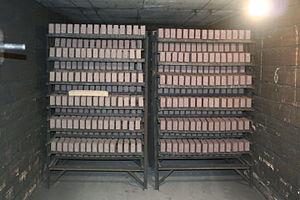
Fabrication de briques
Le chauffage solaire est un mode de chauffage où la seule source de chaleur est l'énergie solaire. C'est probablement l'un des plus vieux modes de chauffage utilisés par l'humanité mais qui est surtout efficace dans les pays à fort ensoleillement.
Un séchoir est un lieu, une structure ou encore un bâtiment, destinés à faire sécher des produits de la cueillette ou de la chasse, des produits agricoles, des objets ou des matériaux ne pouvant être conservés à l'air libre ou des produits pouvant moisir en cas de stockage humide tel que le linge ou devant être sec avant utilisation comme les briques de terre cuite.